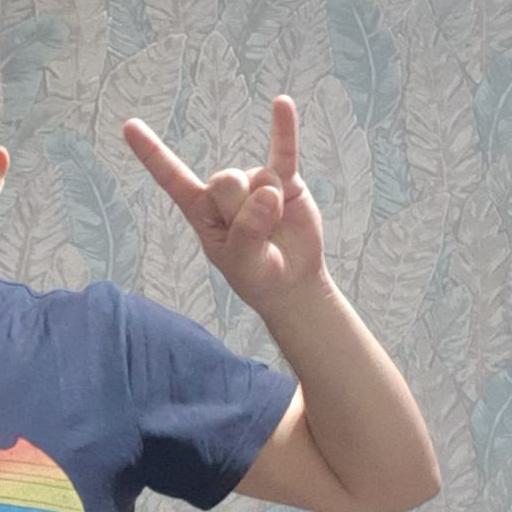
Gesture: rock